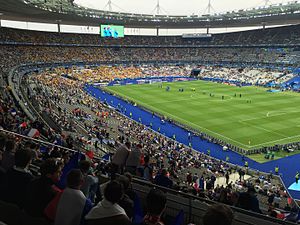
Verdensmesterskabet i fodbold 1998 - finalen
Kampen blev spillet på Stade de France.
Finalen om verdensmesterskabet i fodbold 1998 var den 16. finale siden turneringens etablering i 1930. Den blev spillet den 12. juli 1998 foran 80.000 tilskuere på Stade de France i Paris-forstaden Saint-Denis, og skulle finde vinderen af VM i fodbold 1998. De deltagende hold var Brasilien og hjemmeholdet Frankrig. Det franske hold vandt kampen med 3-0. Dette var første gang at Frankrig var i en VM-finale, og derfor blev de også verdensmestre i fodbold for første gang.